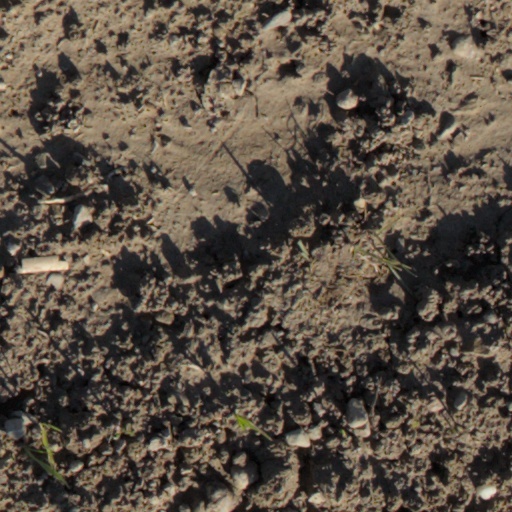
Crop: wheat